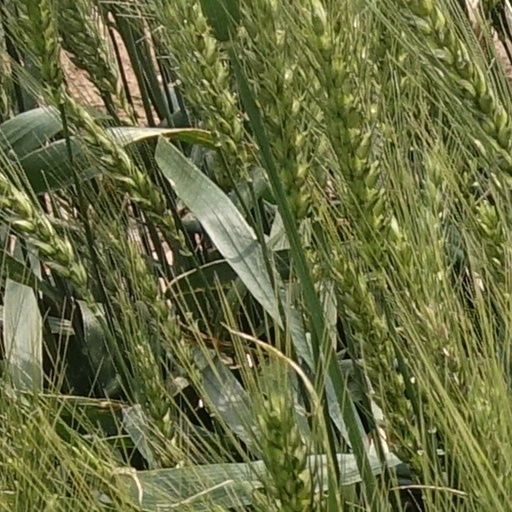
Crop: wheat